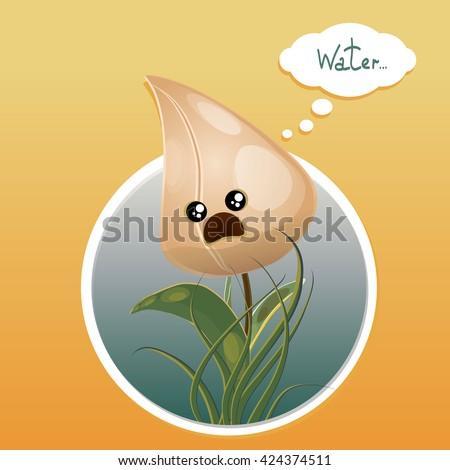
vector illustration of a tulip in a cartoon style .